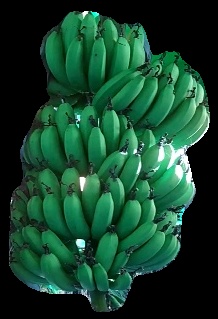
Variety: pachbale
Grade: grade1